Miroslav Haraus

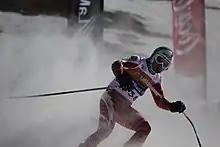
Haraus at the 2013 IPC World Championships

Miroslav Haraus (born 1 August 1986) is a Slovak Paralympic skier. He first medaled in 2010, but won his first gold at the 2018 Winter Paralympics.